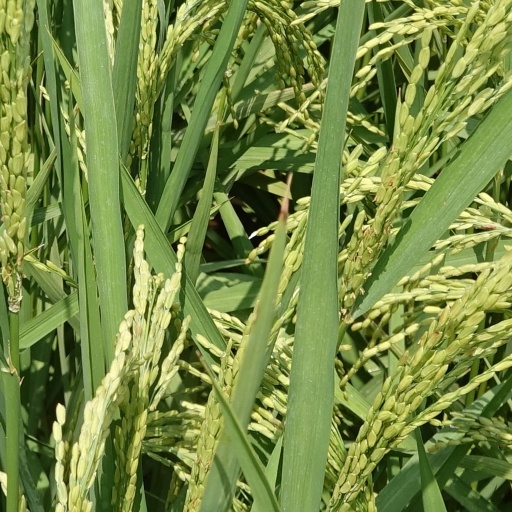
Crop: rice